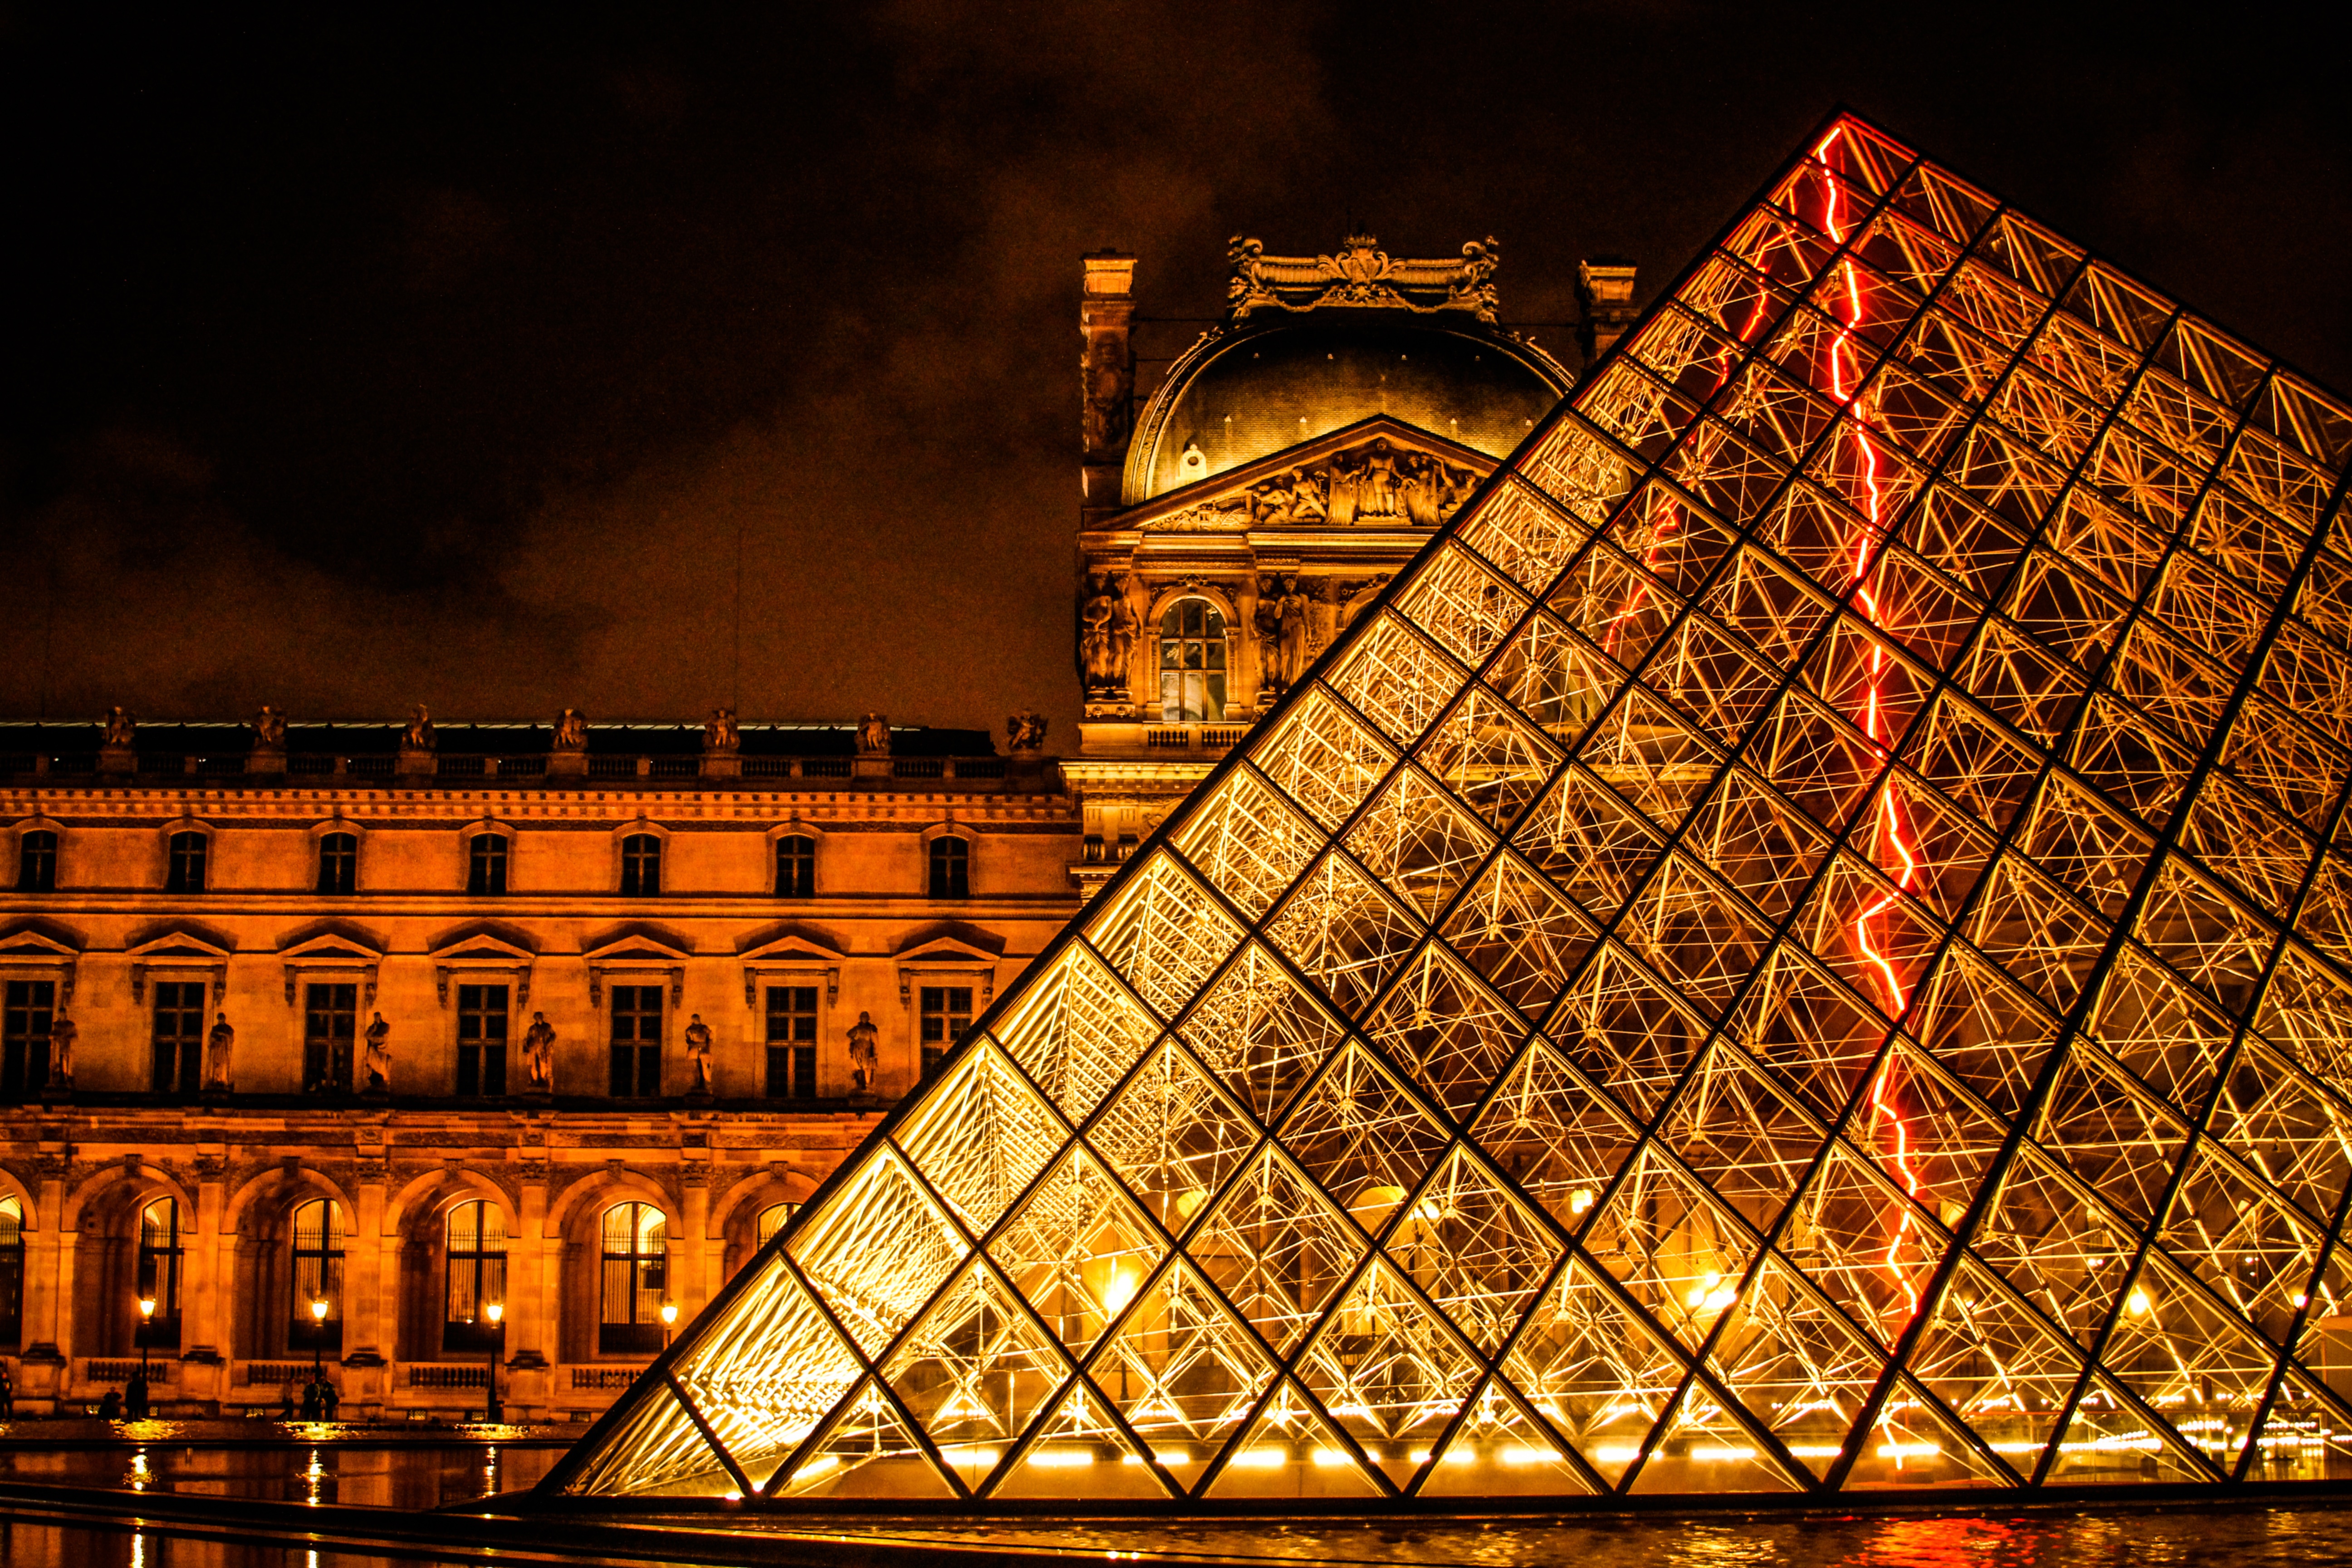
light, night, monument, cityscape, france, evening, reflection, louvre, museum, landmark, darkness, lighting, symmetry, urban area